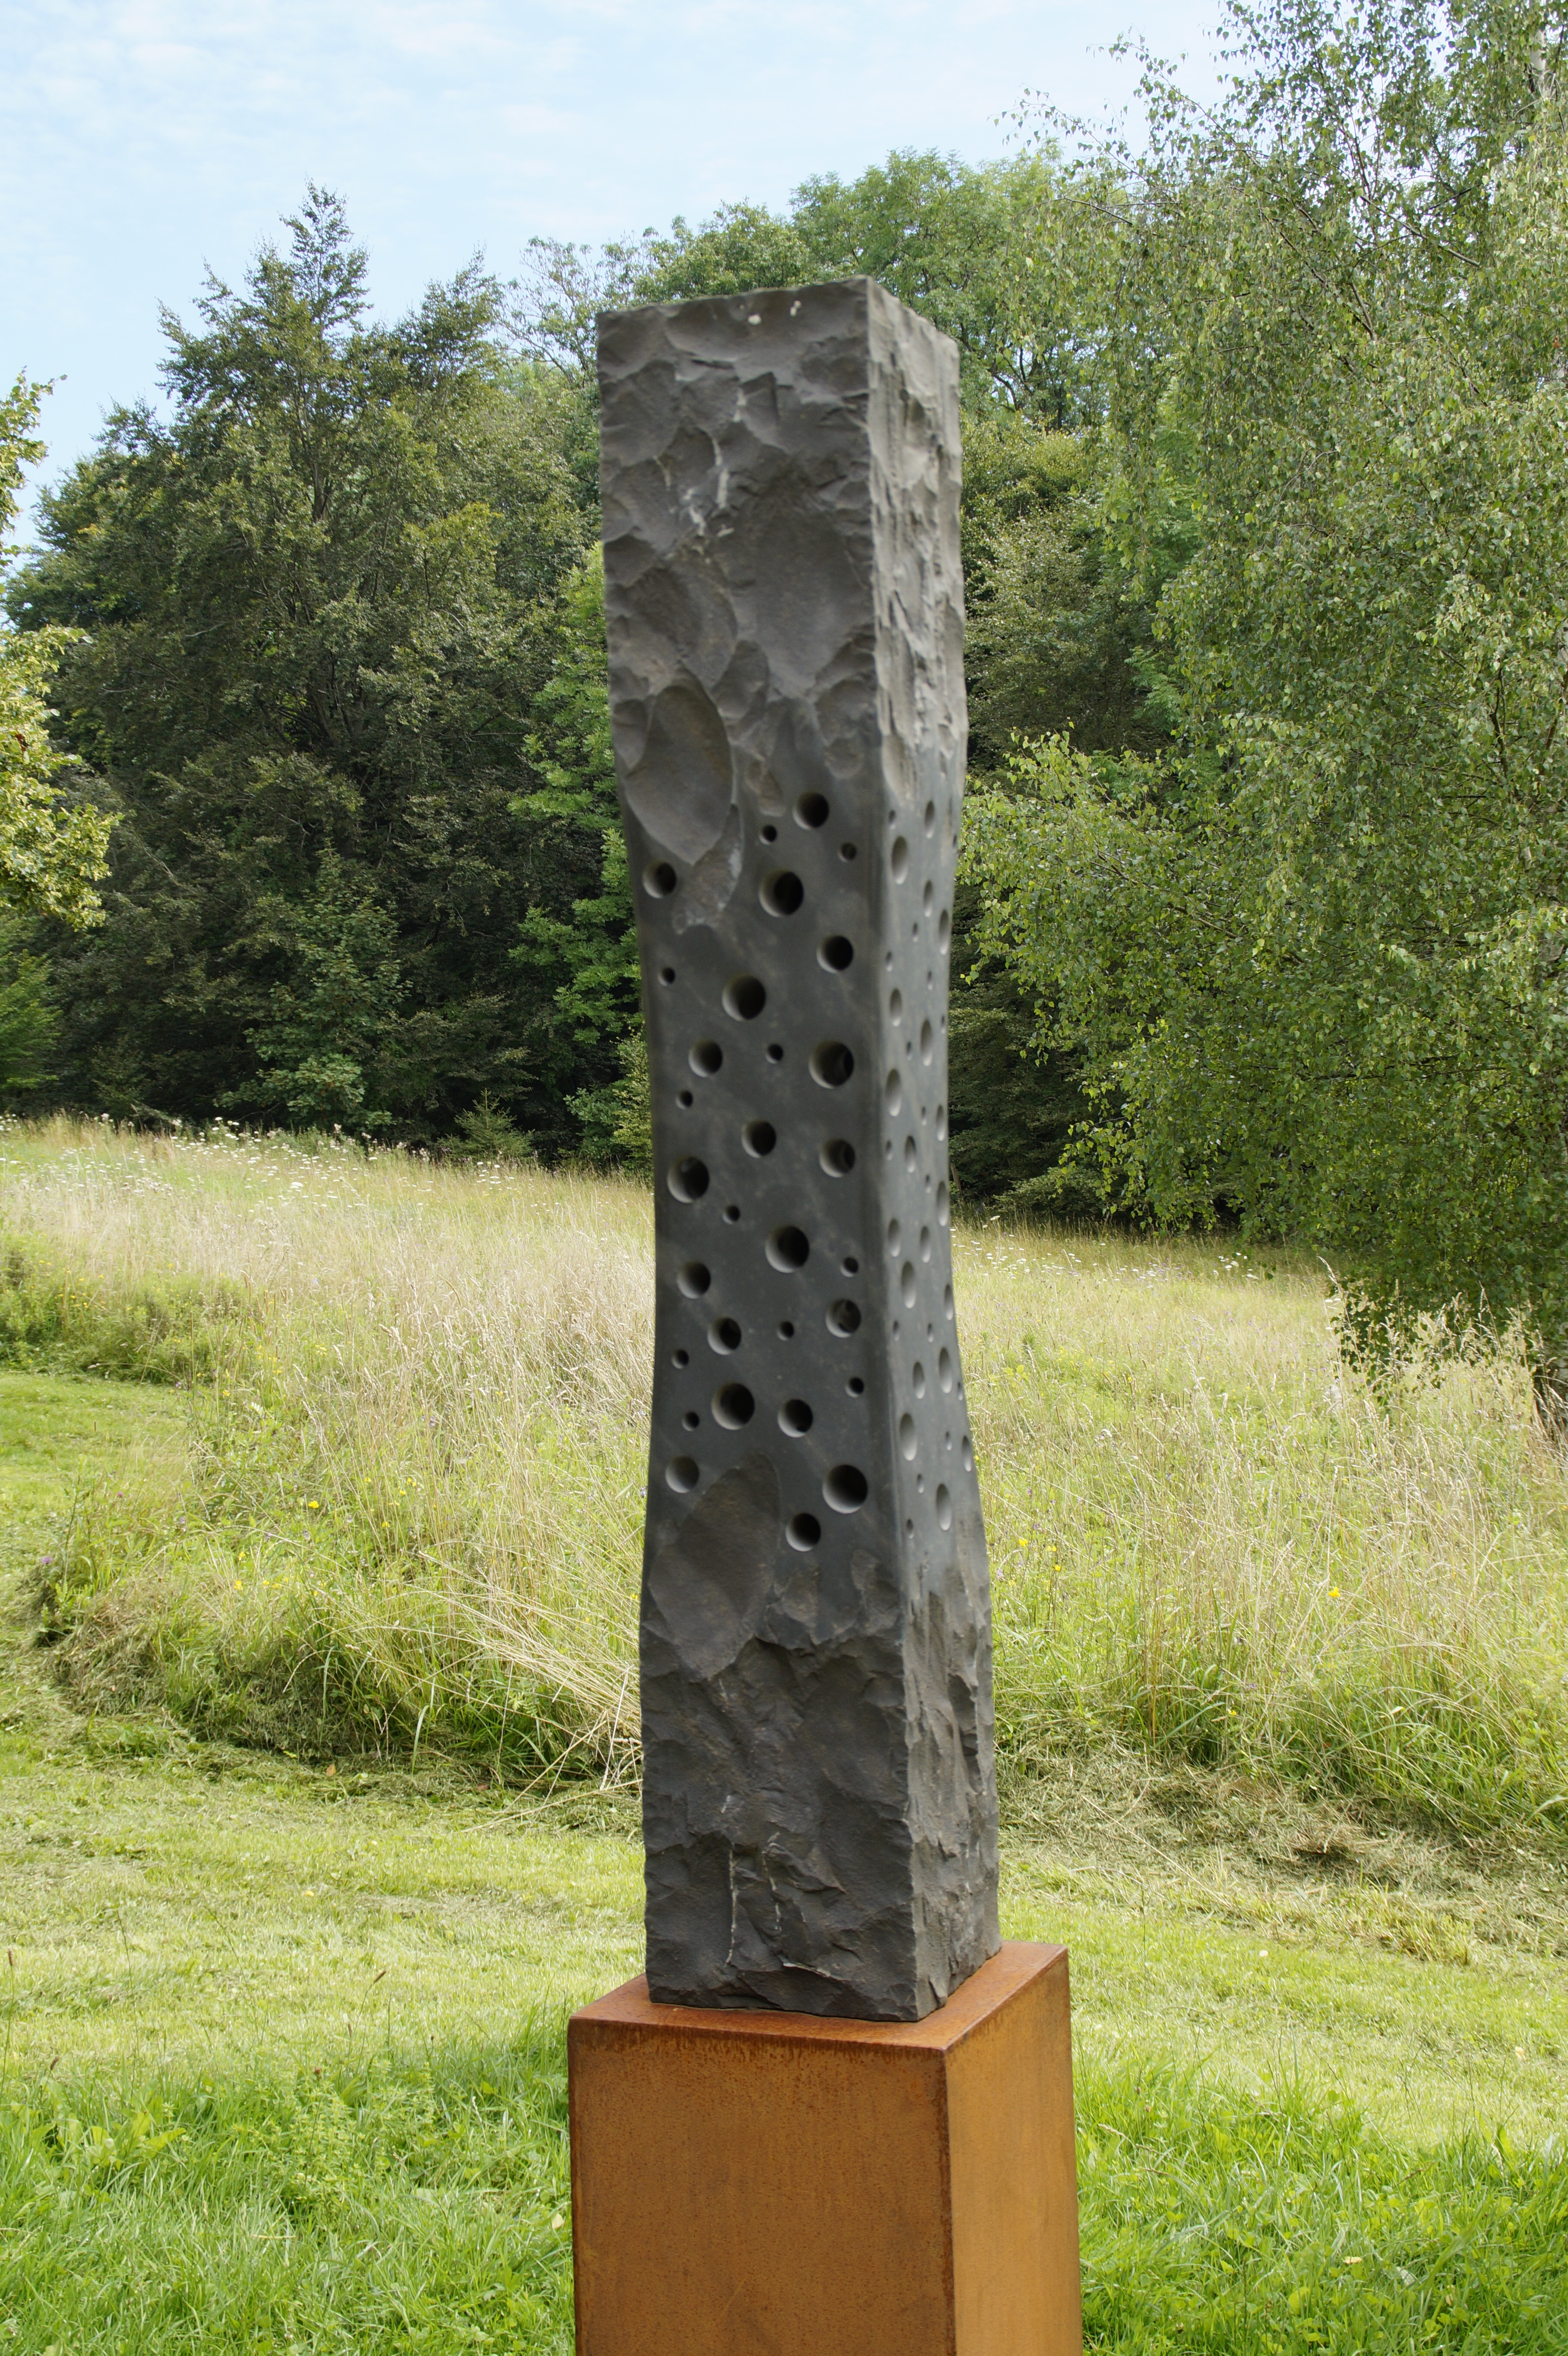
landscape, structure, stone, monument, column, object, modern, artwork, grave, sculpture, memorial, art, headstone, out, detail, botanical garden, monolith, ulm, stele, modern art, art object